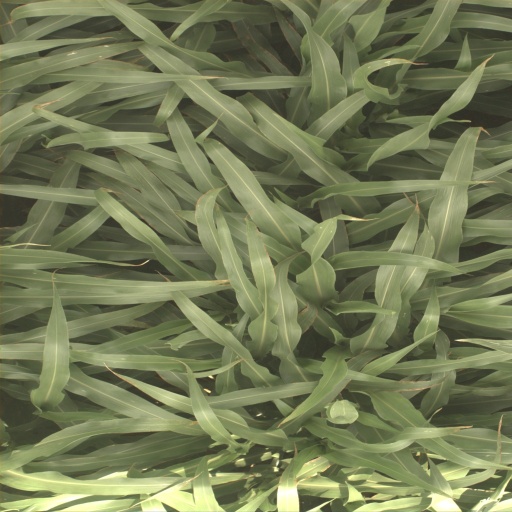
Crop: sorghum